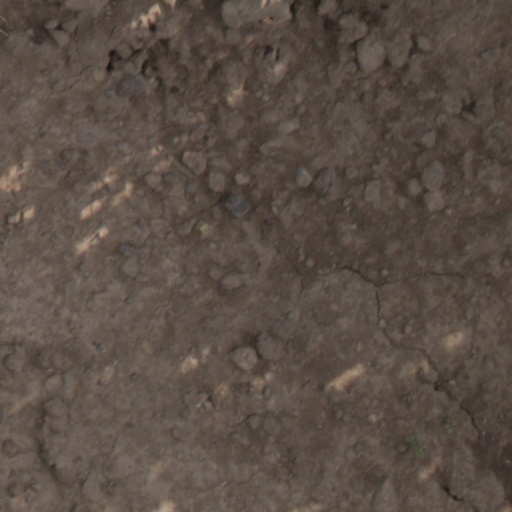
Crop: wheat